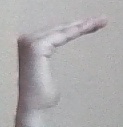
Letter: haa